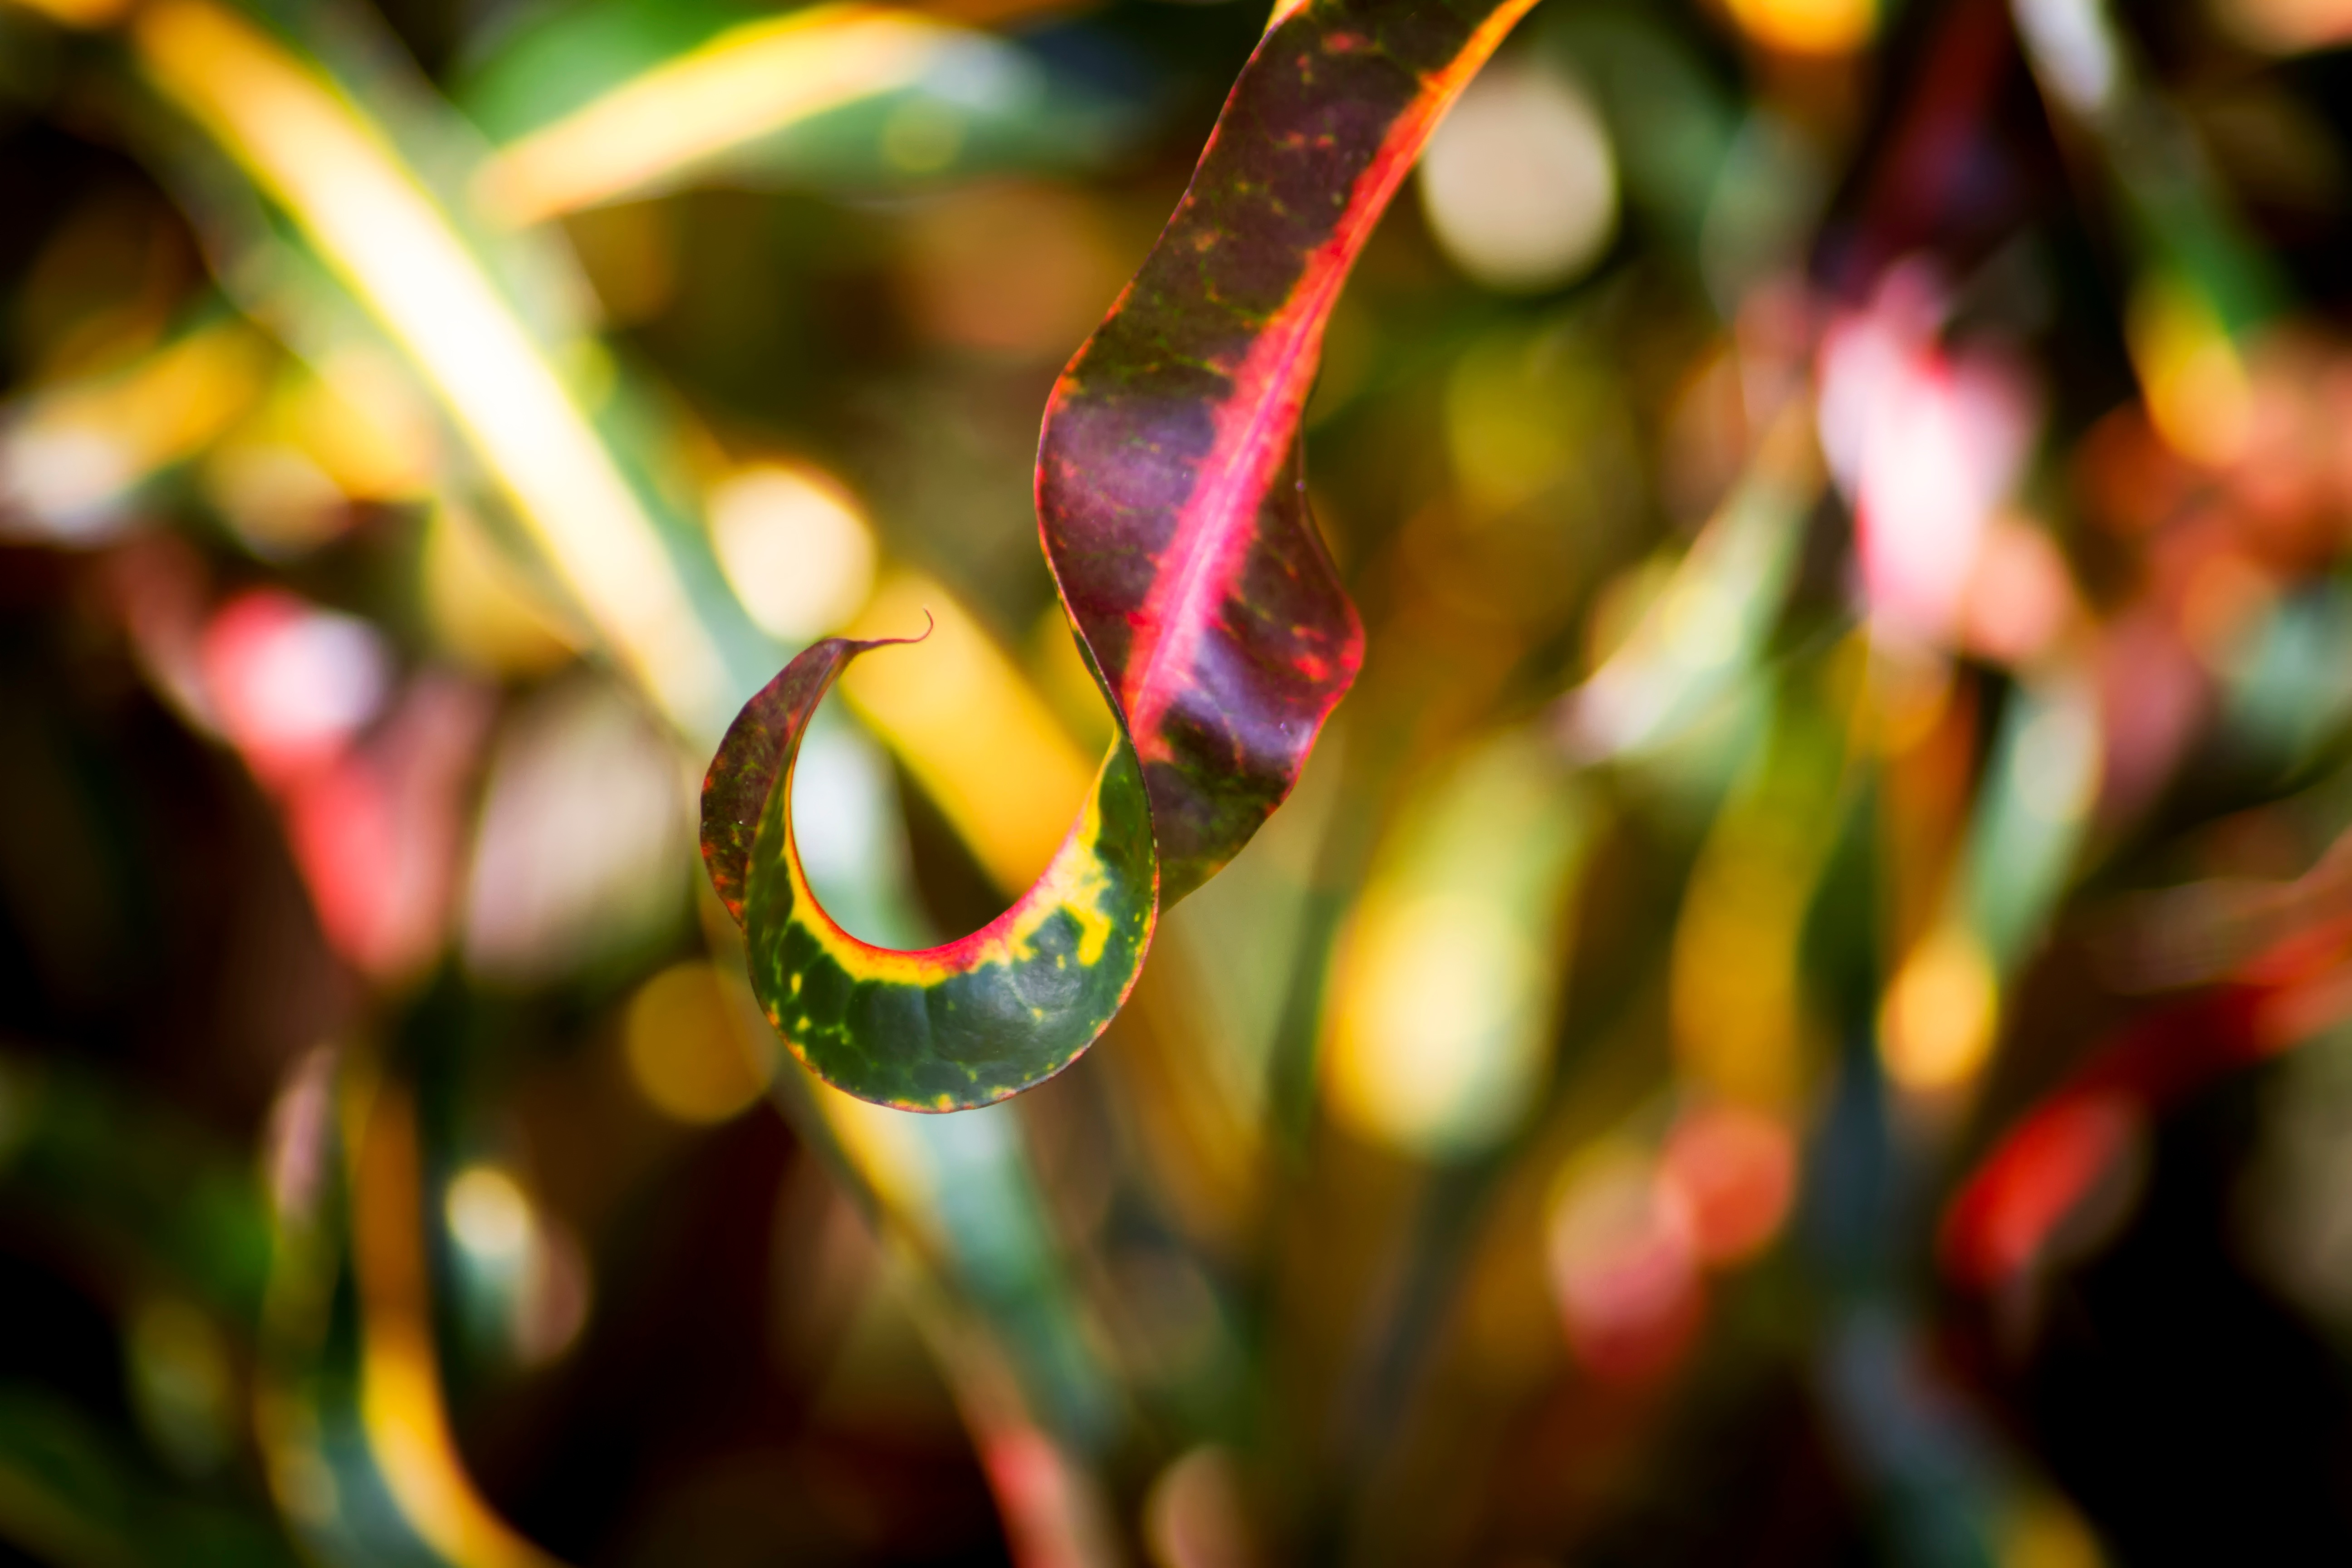
nature, branch, plant, photography, sunlight, leaf, flower, spring, green, red, color, autumn, botany, yellow, flora, season, close up, macro photography